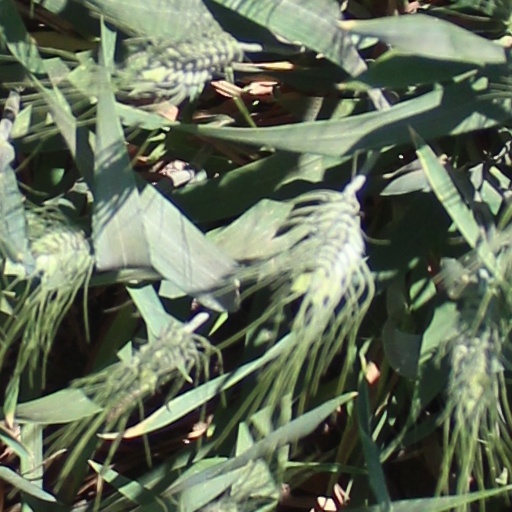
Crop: wheat